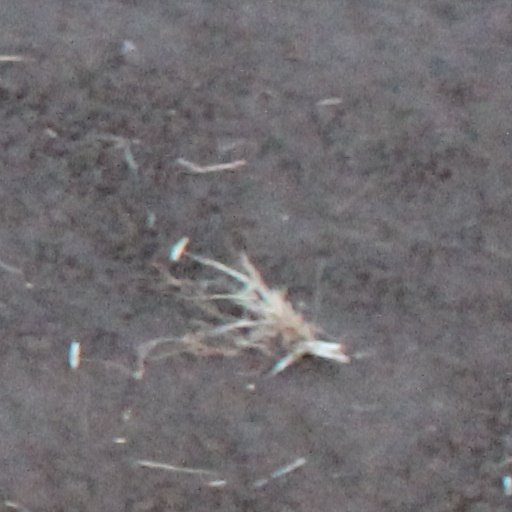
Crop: wheat